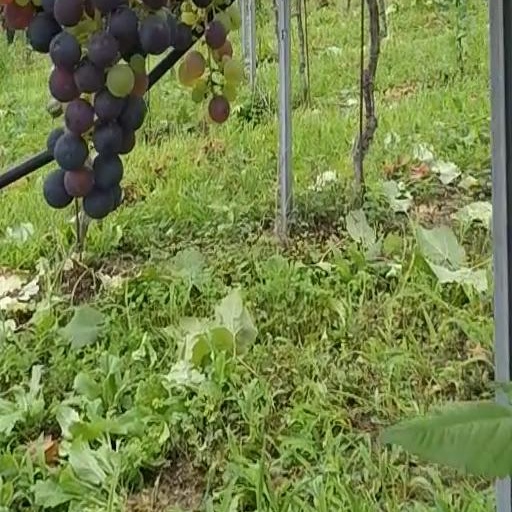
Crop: grape